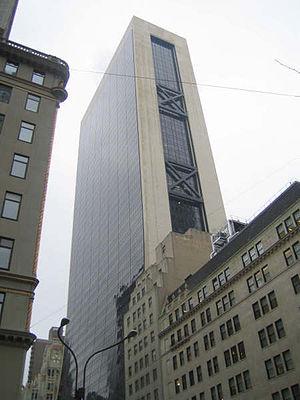
Solow Building (photo personnel 2005)
Le Solow Building est un gratte-ciel new-yorkais, situé à Manhattan, à l'ouest de la renommée cinquième avenue, entre les 57ᵉ et 58ᵉ rues.